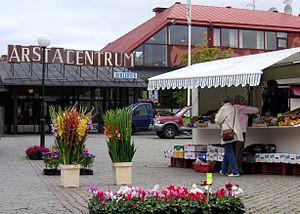
L'histoire architecturale de Stockholm remonte au tout début du XIIIᵉ siècle. D'après certaines sources, il est possible qu'une tour défensive ait été édifiée sur l'île de Stadsholmen aux environs de l'an 1200, voire à la fin du XIIᵉ siècle.